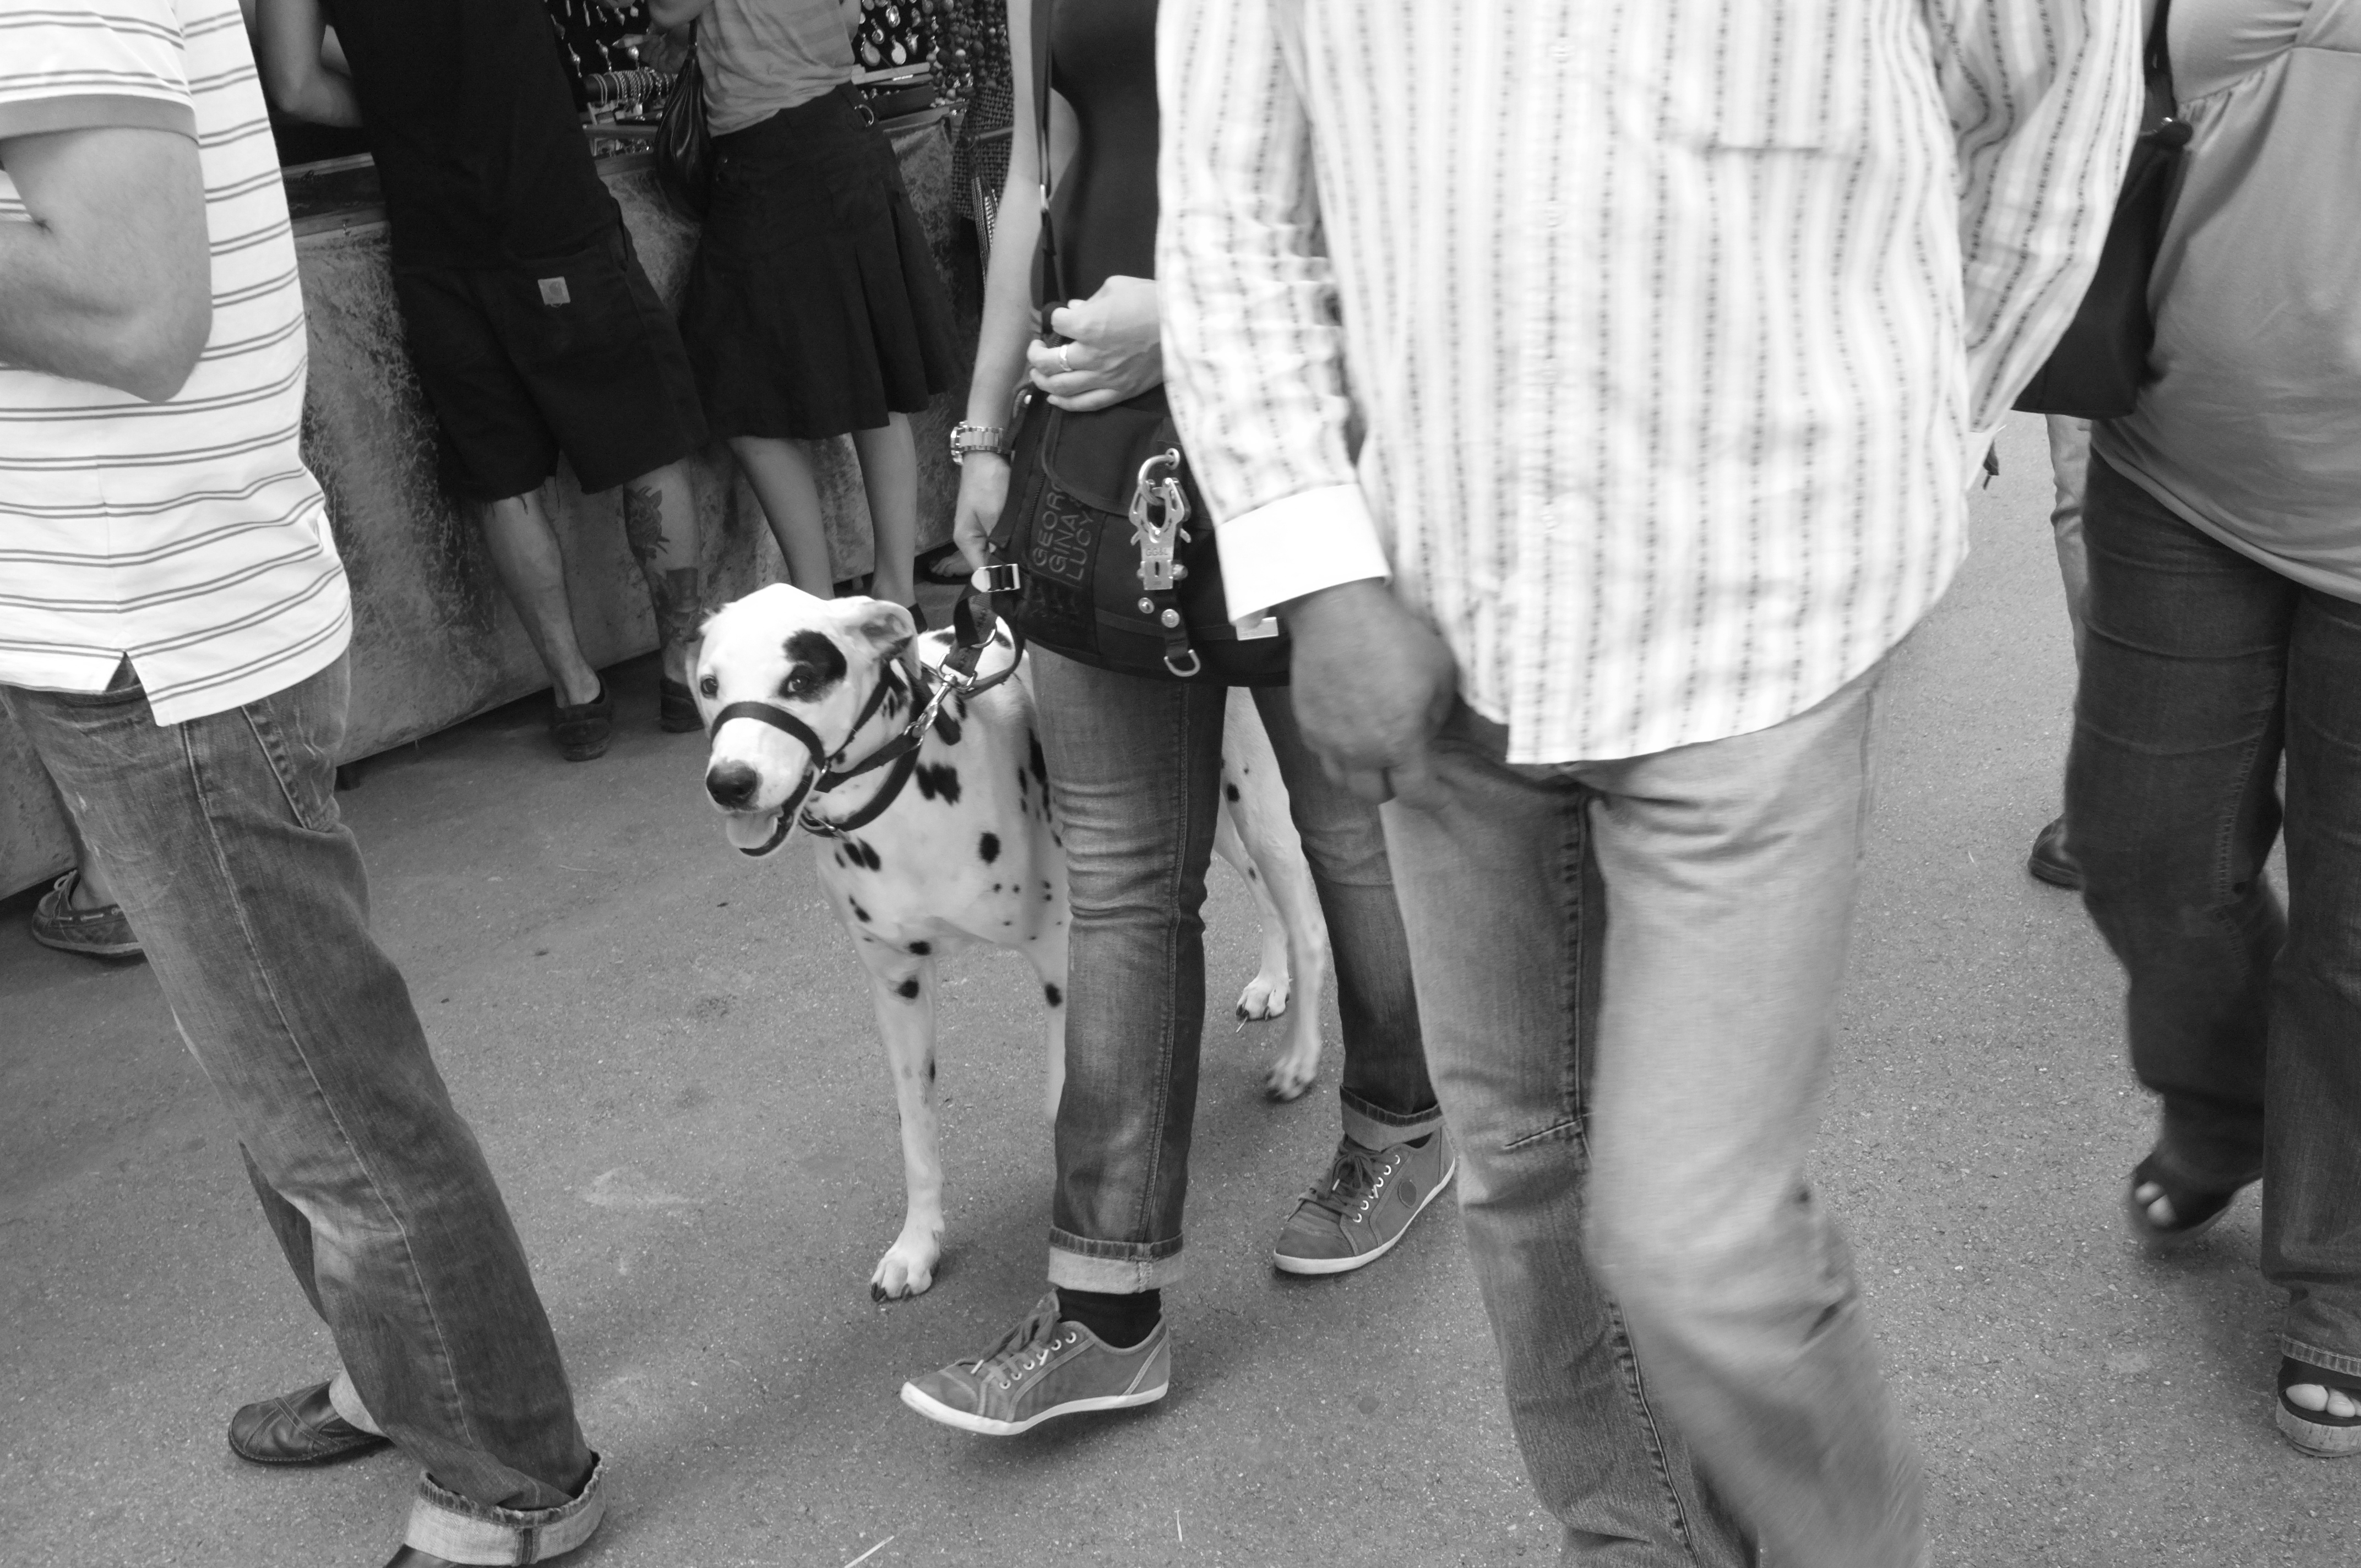
man, person, black and white, people, road, white, street, urban, male, fujifilm, fashion, black, monochrome, bw, blackandwhite, jazz, 2012, x100, footwear, photograph, switzerland, fuji, montreux, finepixx100, interaction, monochrome photography